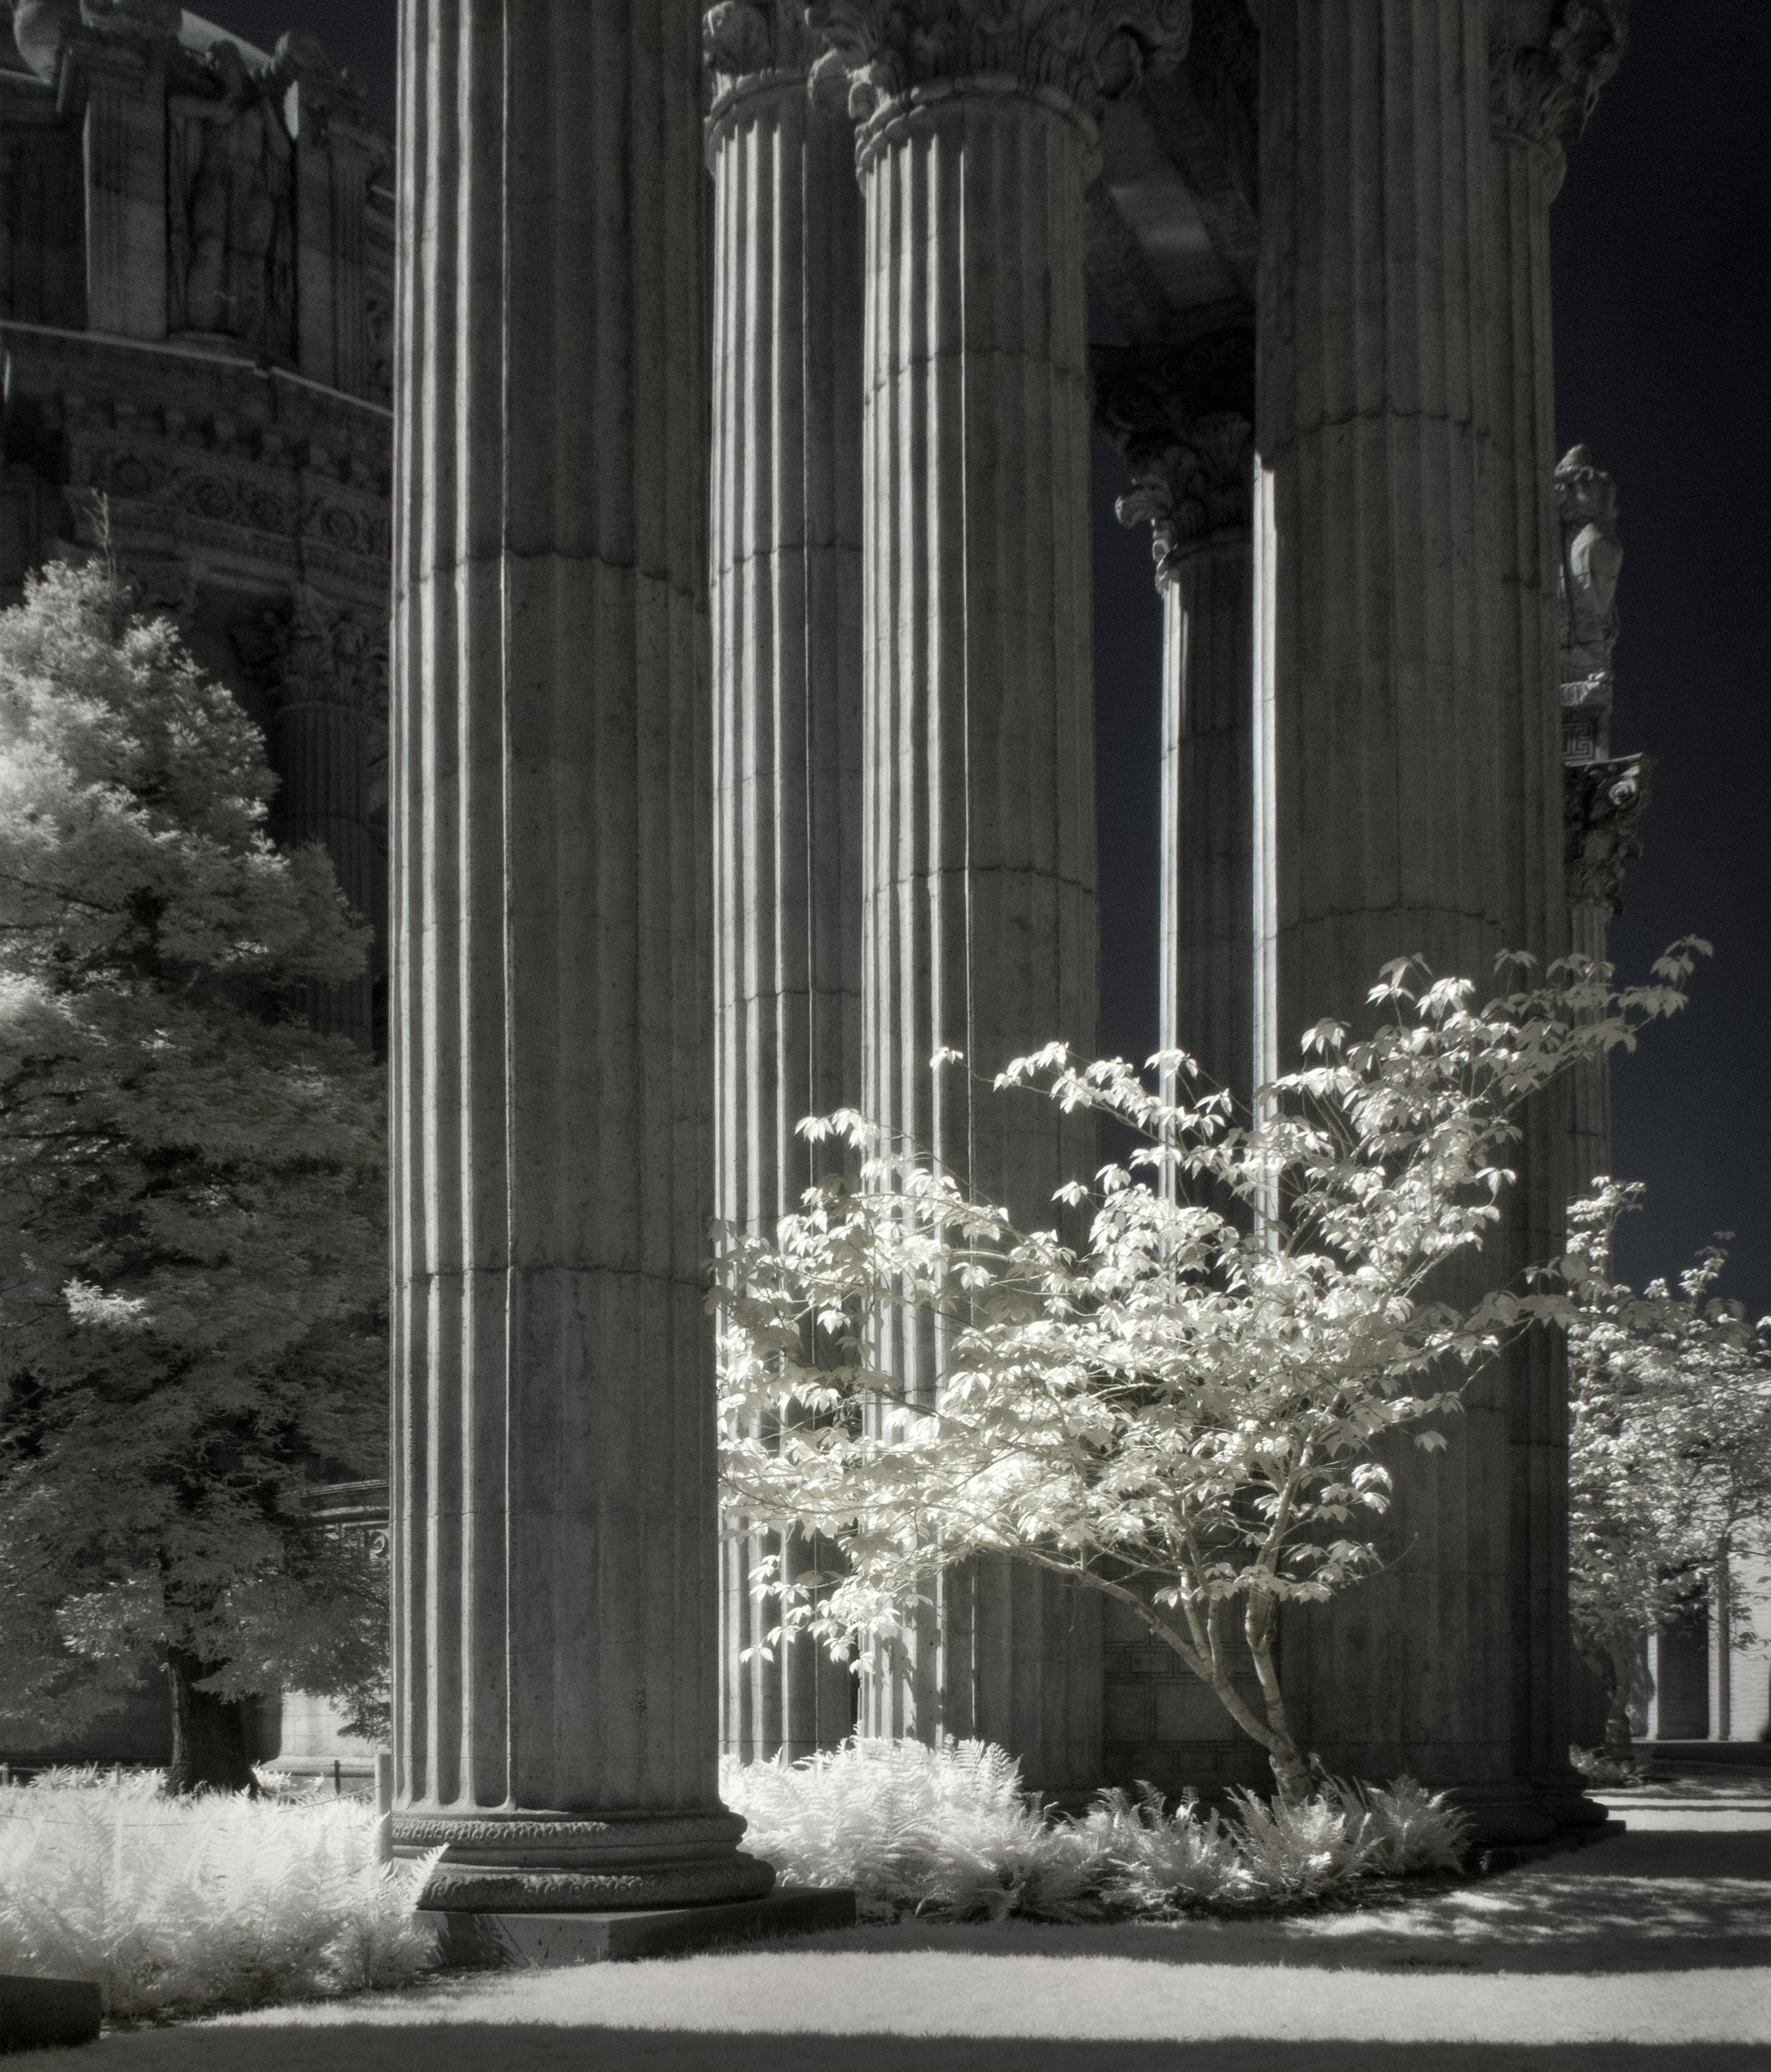
snow, winter, black and white, architecture, structure, white, house, arch, column, monochrome, lighting, water feature, monochrome photography